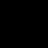
Emotion: neutral